Anarchy Rulz (2000)

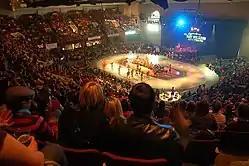
The Roy Wilkins Auditorium.

Anarchy Rulz (2000) was the second and final Anarchy Rulz professional wrestling pay-per-view (PPV) event produced by Extreme Championship Wrestling (ECW). It took place on October 1, 2000 from the Roy Wilkins Auditorium in Saint Paul, Minnesota.